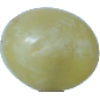
Label: Grape White 1